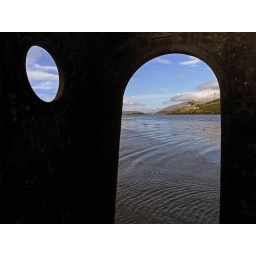
I climbed in a rusty ship wreck, risking falling in, to get this advantageous view.